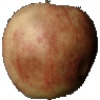
Label: red_apple